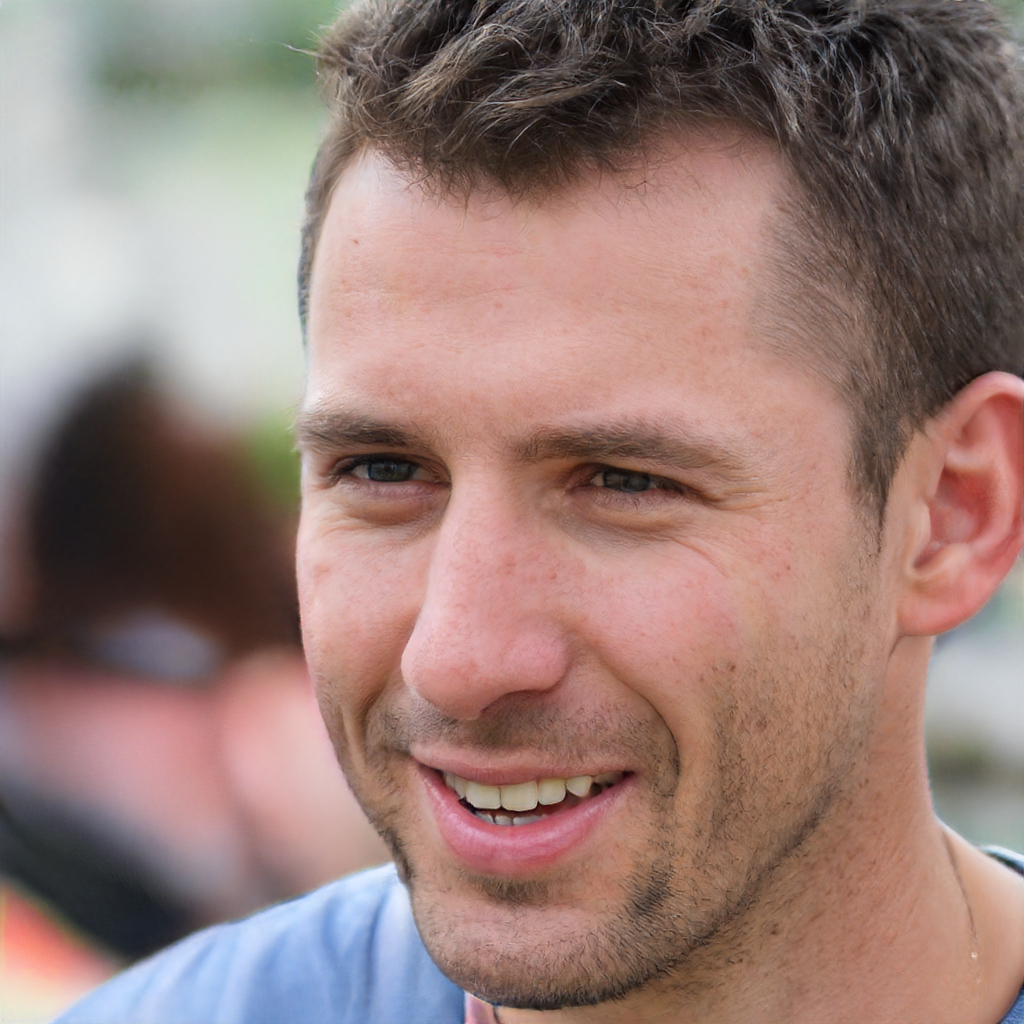
Label: Colored